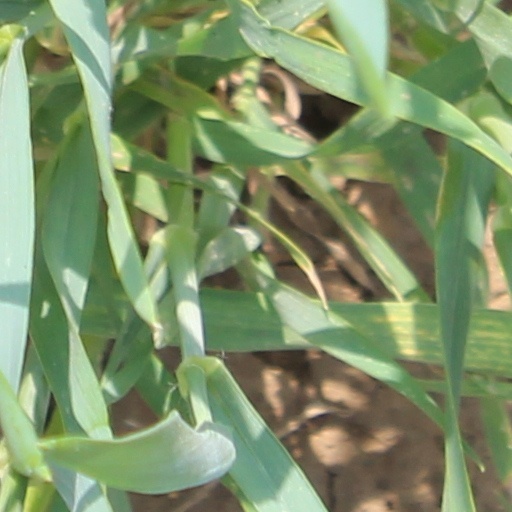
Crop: wheat